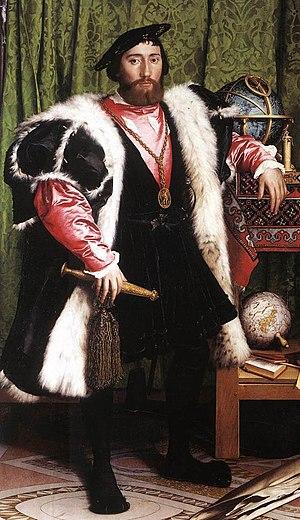
Jean de Dinteville, né en 1504 et mort en 1555 ou 1557, est bailli de Troyes, seigneur de Polisy et ambassadeur français.